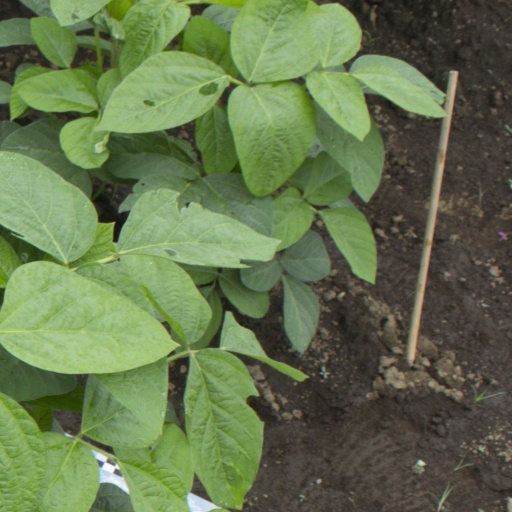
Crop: soybean